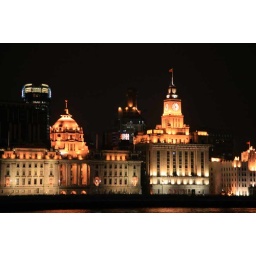
Customs building built in the early 1900. The one with the clock tower. The left is Macbain Building